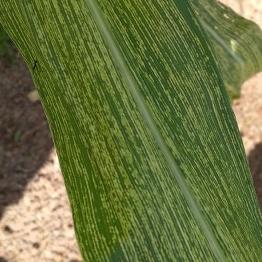
Crop: Maize
Condition: stripe-d